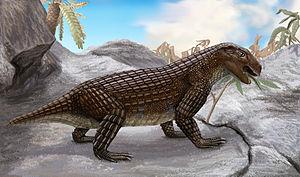
Simosuchus est un genre éteint de crocodyliformes, un clade qui comprend les crocodiliens modernes et leurs plus proches parents fossiles. Il est rattaché au sous-ordre des Notosuchia. C'est un Crocodyliformes de petite taille, facilement identifiable grâce à son nez écrasé qui rappelle celui des chiens de la race carlin, à ses dents en forme de clous de girofle, et à ses membres qui sont couverts d'ostéodermes.